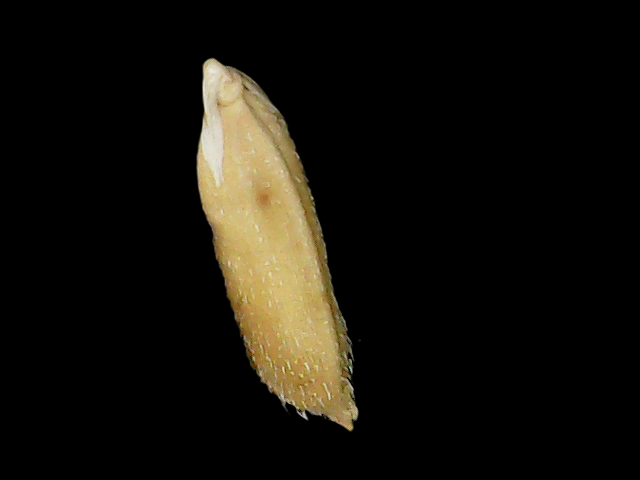
Rice variety: Binadhan14